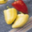
Label: sweet_pepper